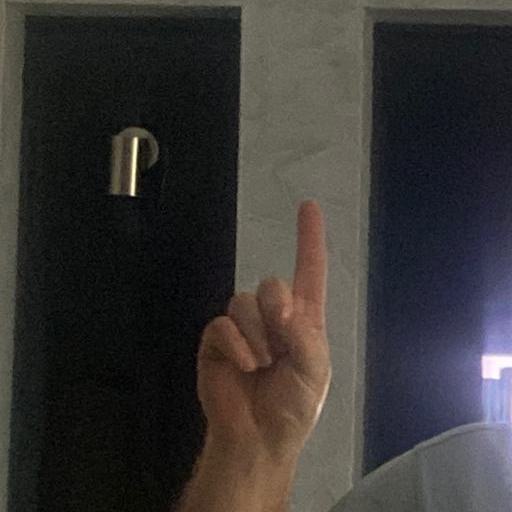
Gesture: one